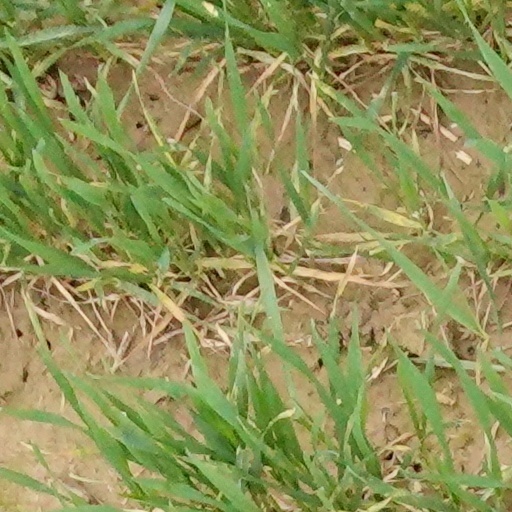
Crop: wheat